Ernest Schweninger

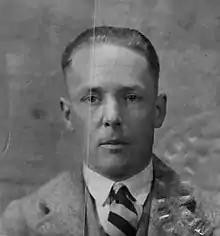
Ernest Schweninger's passport photo

In 1923, the Schweninger brothers sold the grocery store business to Benjamin F. Minges of Monterey. Schweninger applied for a US Passport for his travels to the South Seas on May 21, 1923. He traveled with his close friends, writers Harry Leon Wilson and his wife Helen and Charles King Van Riper and his wife Helen.They visited New Zealand, Society Islands, Australia, and Tahiti on board the SS Maunganui.They also visited Japan after the 1923 Great Kantō earthquake.